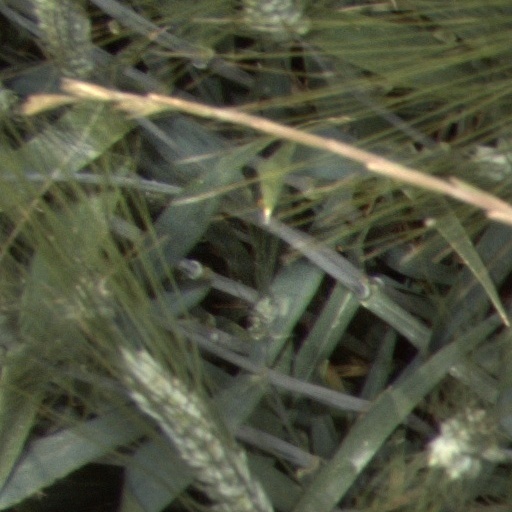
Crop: wheat